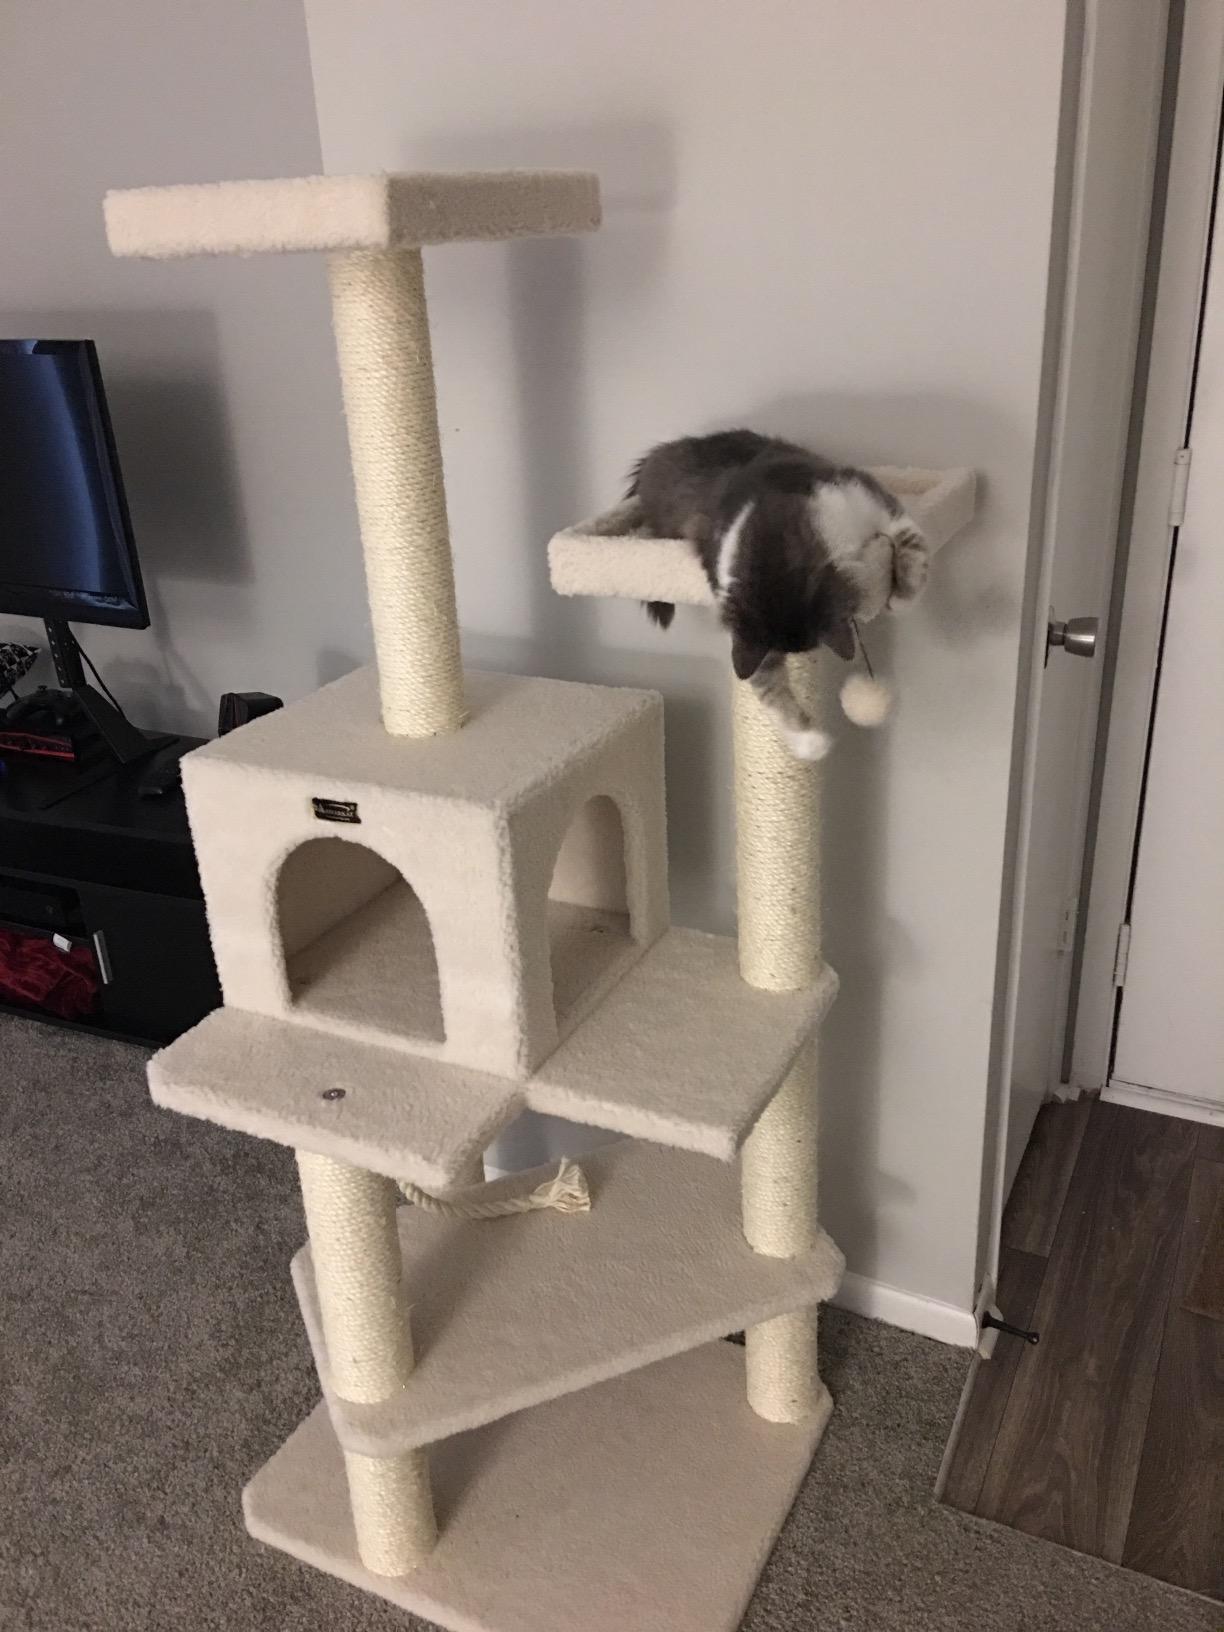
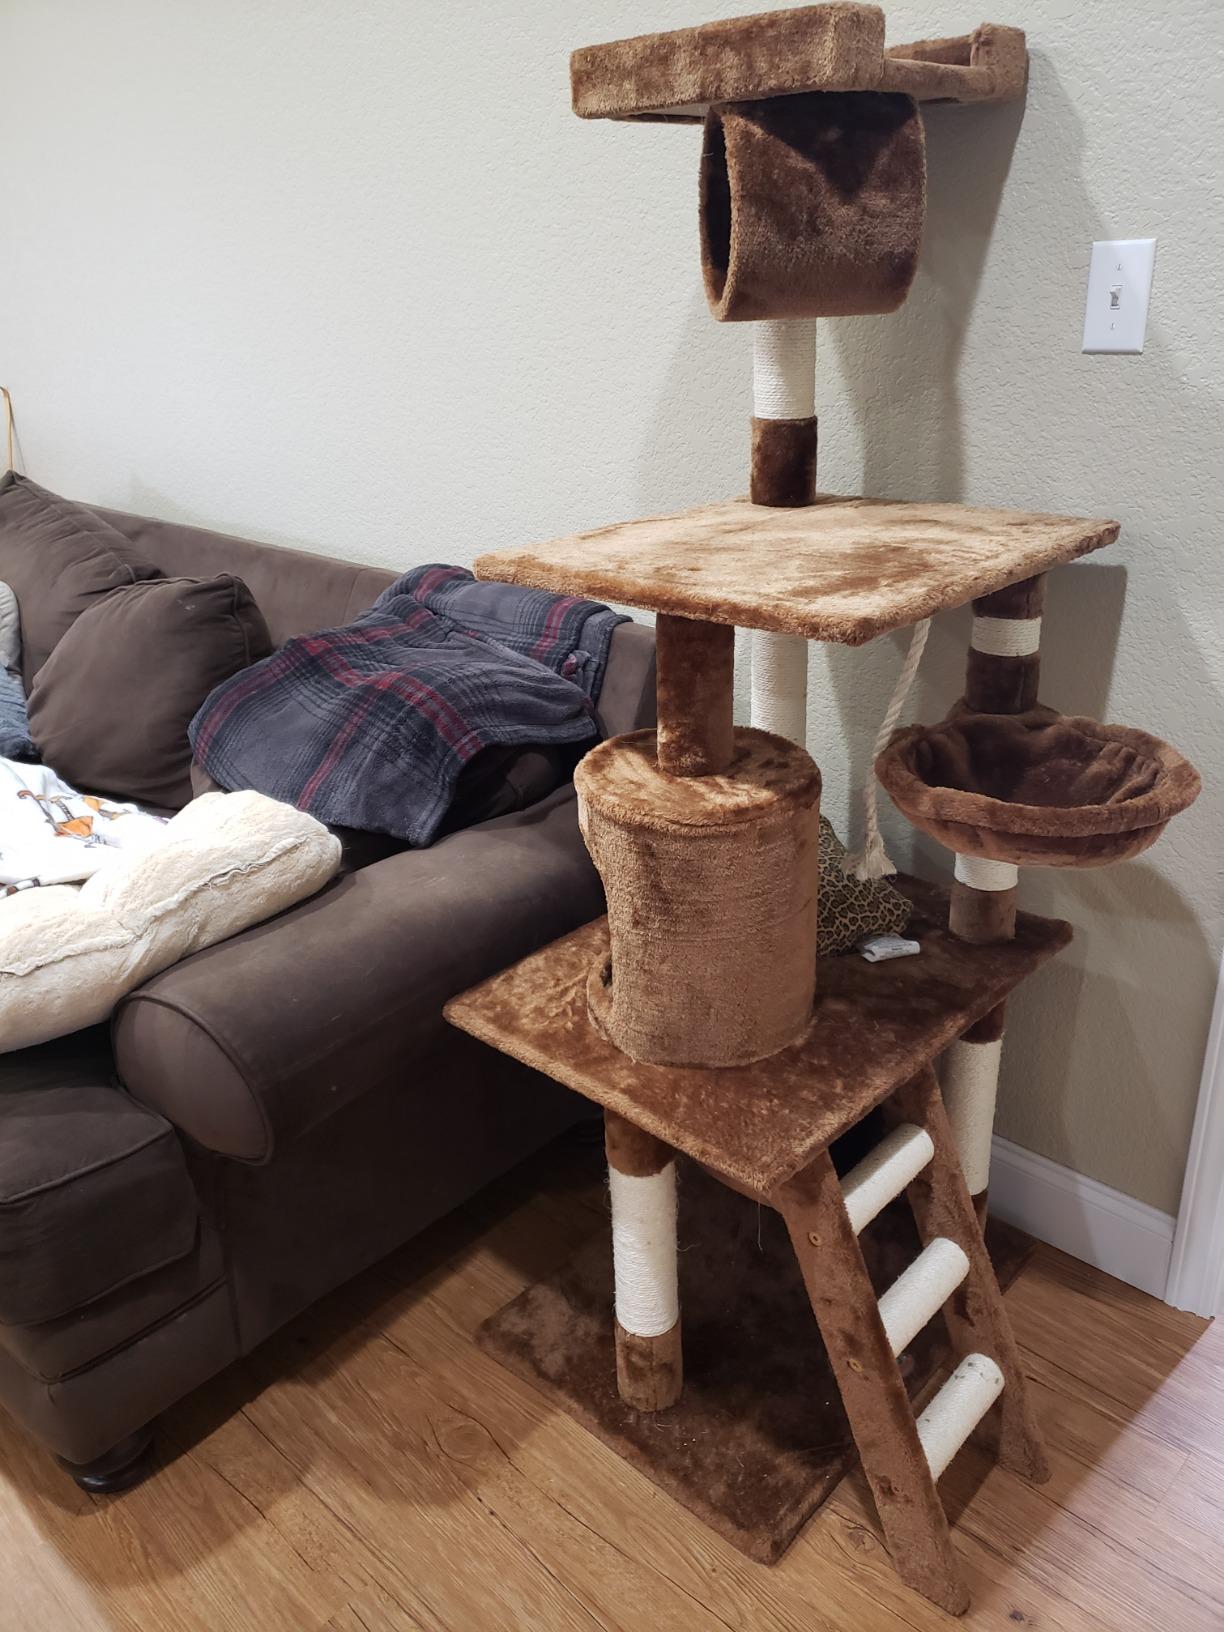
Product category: items_cat tree
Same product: no